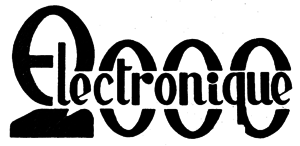
Logo Electronique 2000
Électronique 2000 était une entreprise française, fondée par Guy Berdanos en décembre 1978, et liquidée en mai 2000.